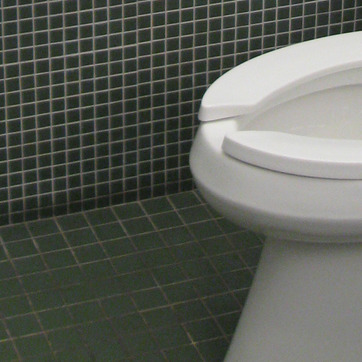
Material: tile